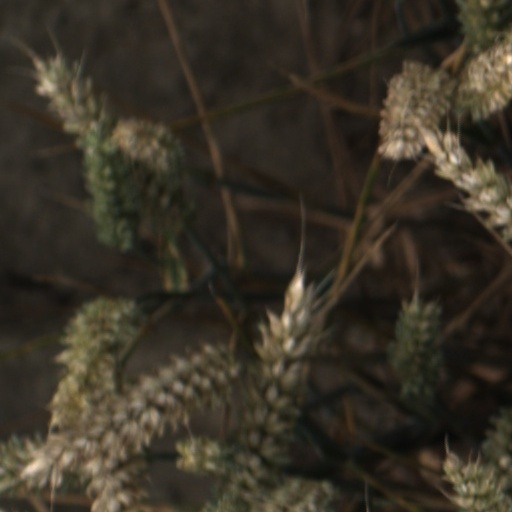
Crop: wheat